Curtido

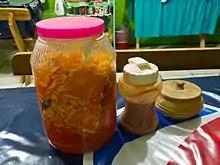
Curtido (jar on left) for pupusas, in a pupusa stand in Olocuilta, El Salvador

Curtido is a type of lightly fermented cabbage relish. It is typical in Salvadoran cuisine and that of other Central American countries, and is usually made with cabbage, onions, carrots, oregano, and sometimes lime juice; it resembles sauerkraut, "kimchi", pikliz or tart coleslaw. It is commonly served alongside "pupusas", a national specialty.